Missionaries of Jesus the Eternal Priest

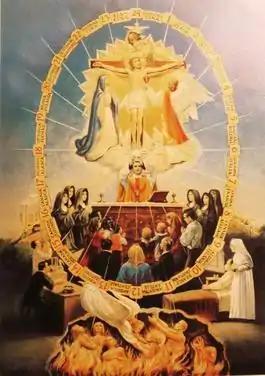

The Missionary of Jesus the Eternal Priest is a Roman Catholic religious order for women, founded by the Servant of God Mother Margherita Maria Guaini in May 1947, in Atella, Diocese of Melfi (Italy). The community moved to Varallo Sesia in the Province of Vercelli, where they were welcomed and supported by Mons. Gilla Vincenzo Gremigni, Bishop of Novara.